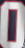
Number: 0